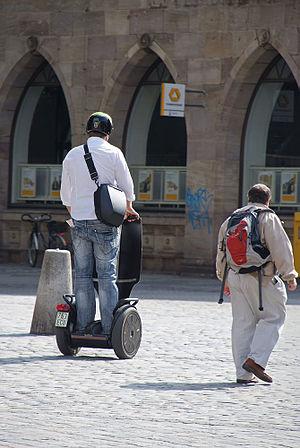
Le code de la route ou droit routier est l'ensemble des lois et règlements relatifs à l'utilisation des voies publiques par les piétons, cyclistes, utilisateurs de deux-roues à moteur, automobilistes, routiers, etc. Il s’agit dans certains pays francophones d'un code législatif, au même titre que le code de l'environnement ou le code pénal, mais il désigne aussi plus vaguement la combinaison de traités, conventions internationales, lois, réglementations et règles de civisme et de savoir-vivre.